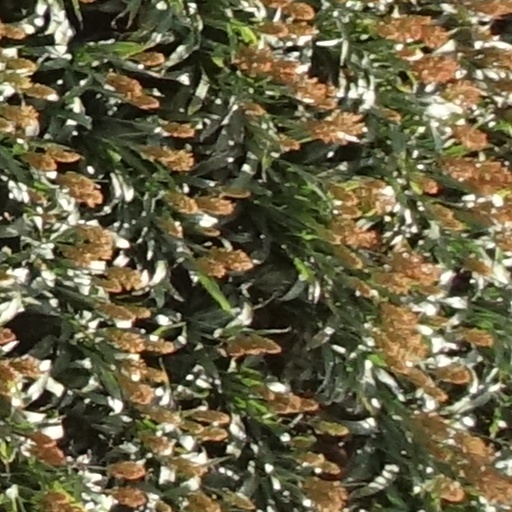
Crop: sorghum